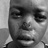
Emotion: sad